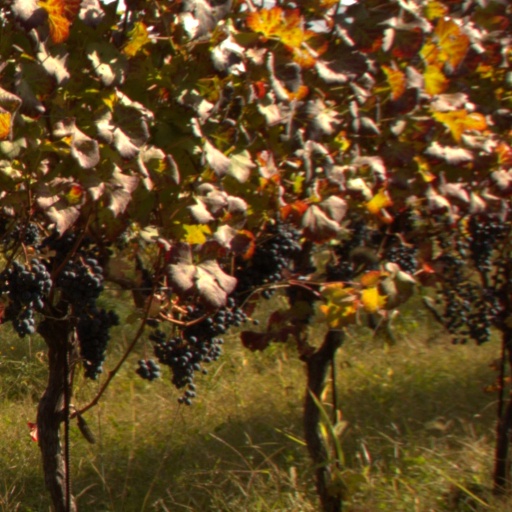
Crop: grape